Network Norwich

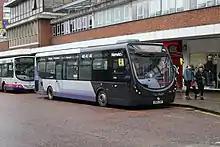
A Charcoal Line bus in Norwich city centre, March 2018.

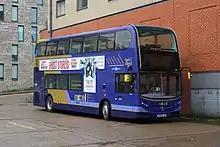
An Alexander Dennis Enviro400 carrying the new "excel" route branding at Norwich bus station, March 2018

Norwich bus station is a major hub of the Excel bus network operated by First Norfolk & Suffolk, which provides services between Peterborough in Cambridgeshire and Lowestoft in Suffolk. The bus station provides the main interchange point between the western "excel" route between Peterborough, Wisbech, King's Lynn, Swaffham, Dereham and Norwich, and the eastern X1 route between Norwich, Acle, Great Yarmouth, Gorleston-on-Sea and Lowestoft; originally these 2 routes operated as 1 service (X1), but was split in into the 2 routes above in July 2014, for operational reasons, until February 2018 these both operated as X1, but Norwich To Peterborough was renamed "excel" to stop confusion between the routes.